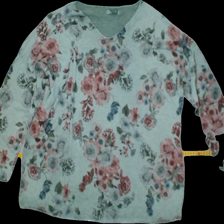
View: front
Type: Top
Category: Ladies
Brand: Not Applicable
Colors: Multicolor
Material: 64% Poly 36% Cotton
Pattern: Floral print
Cut: Regular
Trend: No trend
Stains: Yes
Damage: 0
Price range: <50
Recommended usage: Export